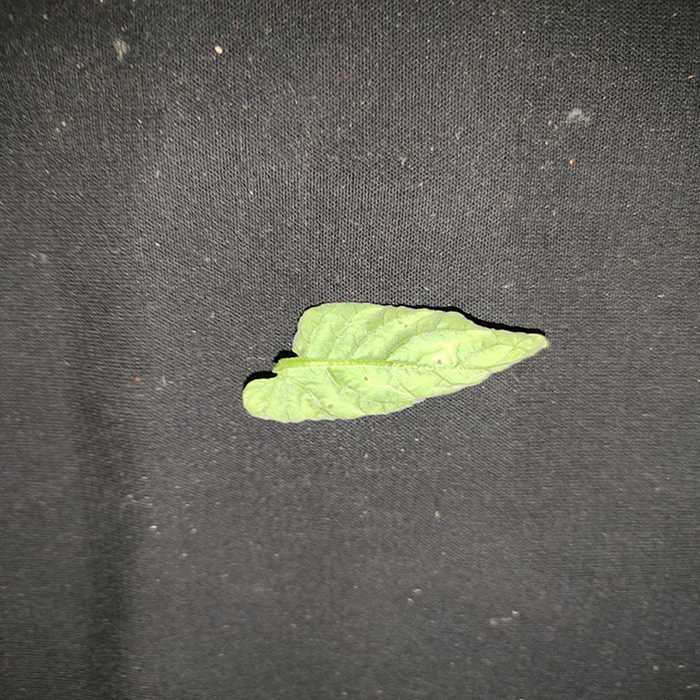
Plant: Tomato
Label: Tomato leaf curl virus